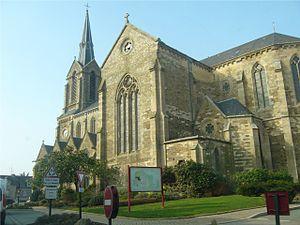
Église de Ploubalay (Côtes-d'Armor, France)
Ploubalay [plubalɛ] est une ancienne commune française située dans le département des Côtes-d'Armor en région Bretagne.
La liste des églises des Côtes-d'Armor recense de la manière la plus complète possible les églises, cathédrales et basiliques situées dans le département français des Côtes-d'Armor.